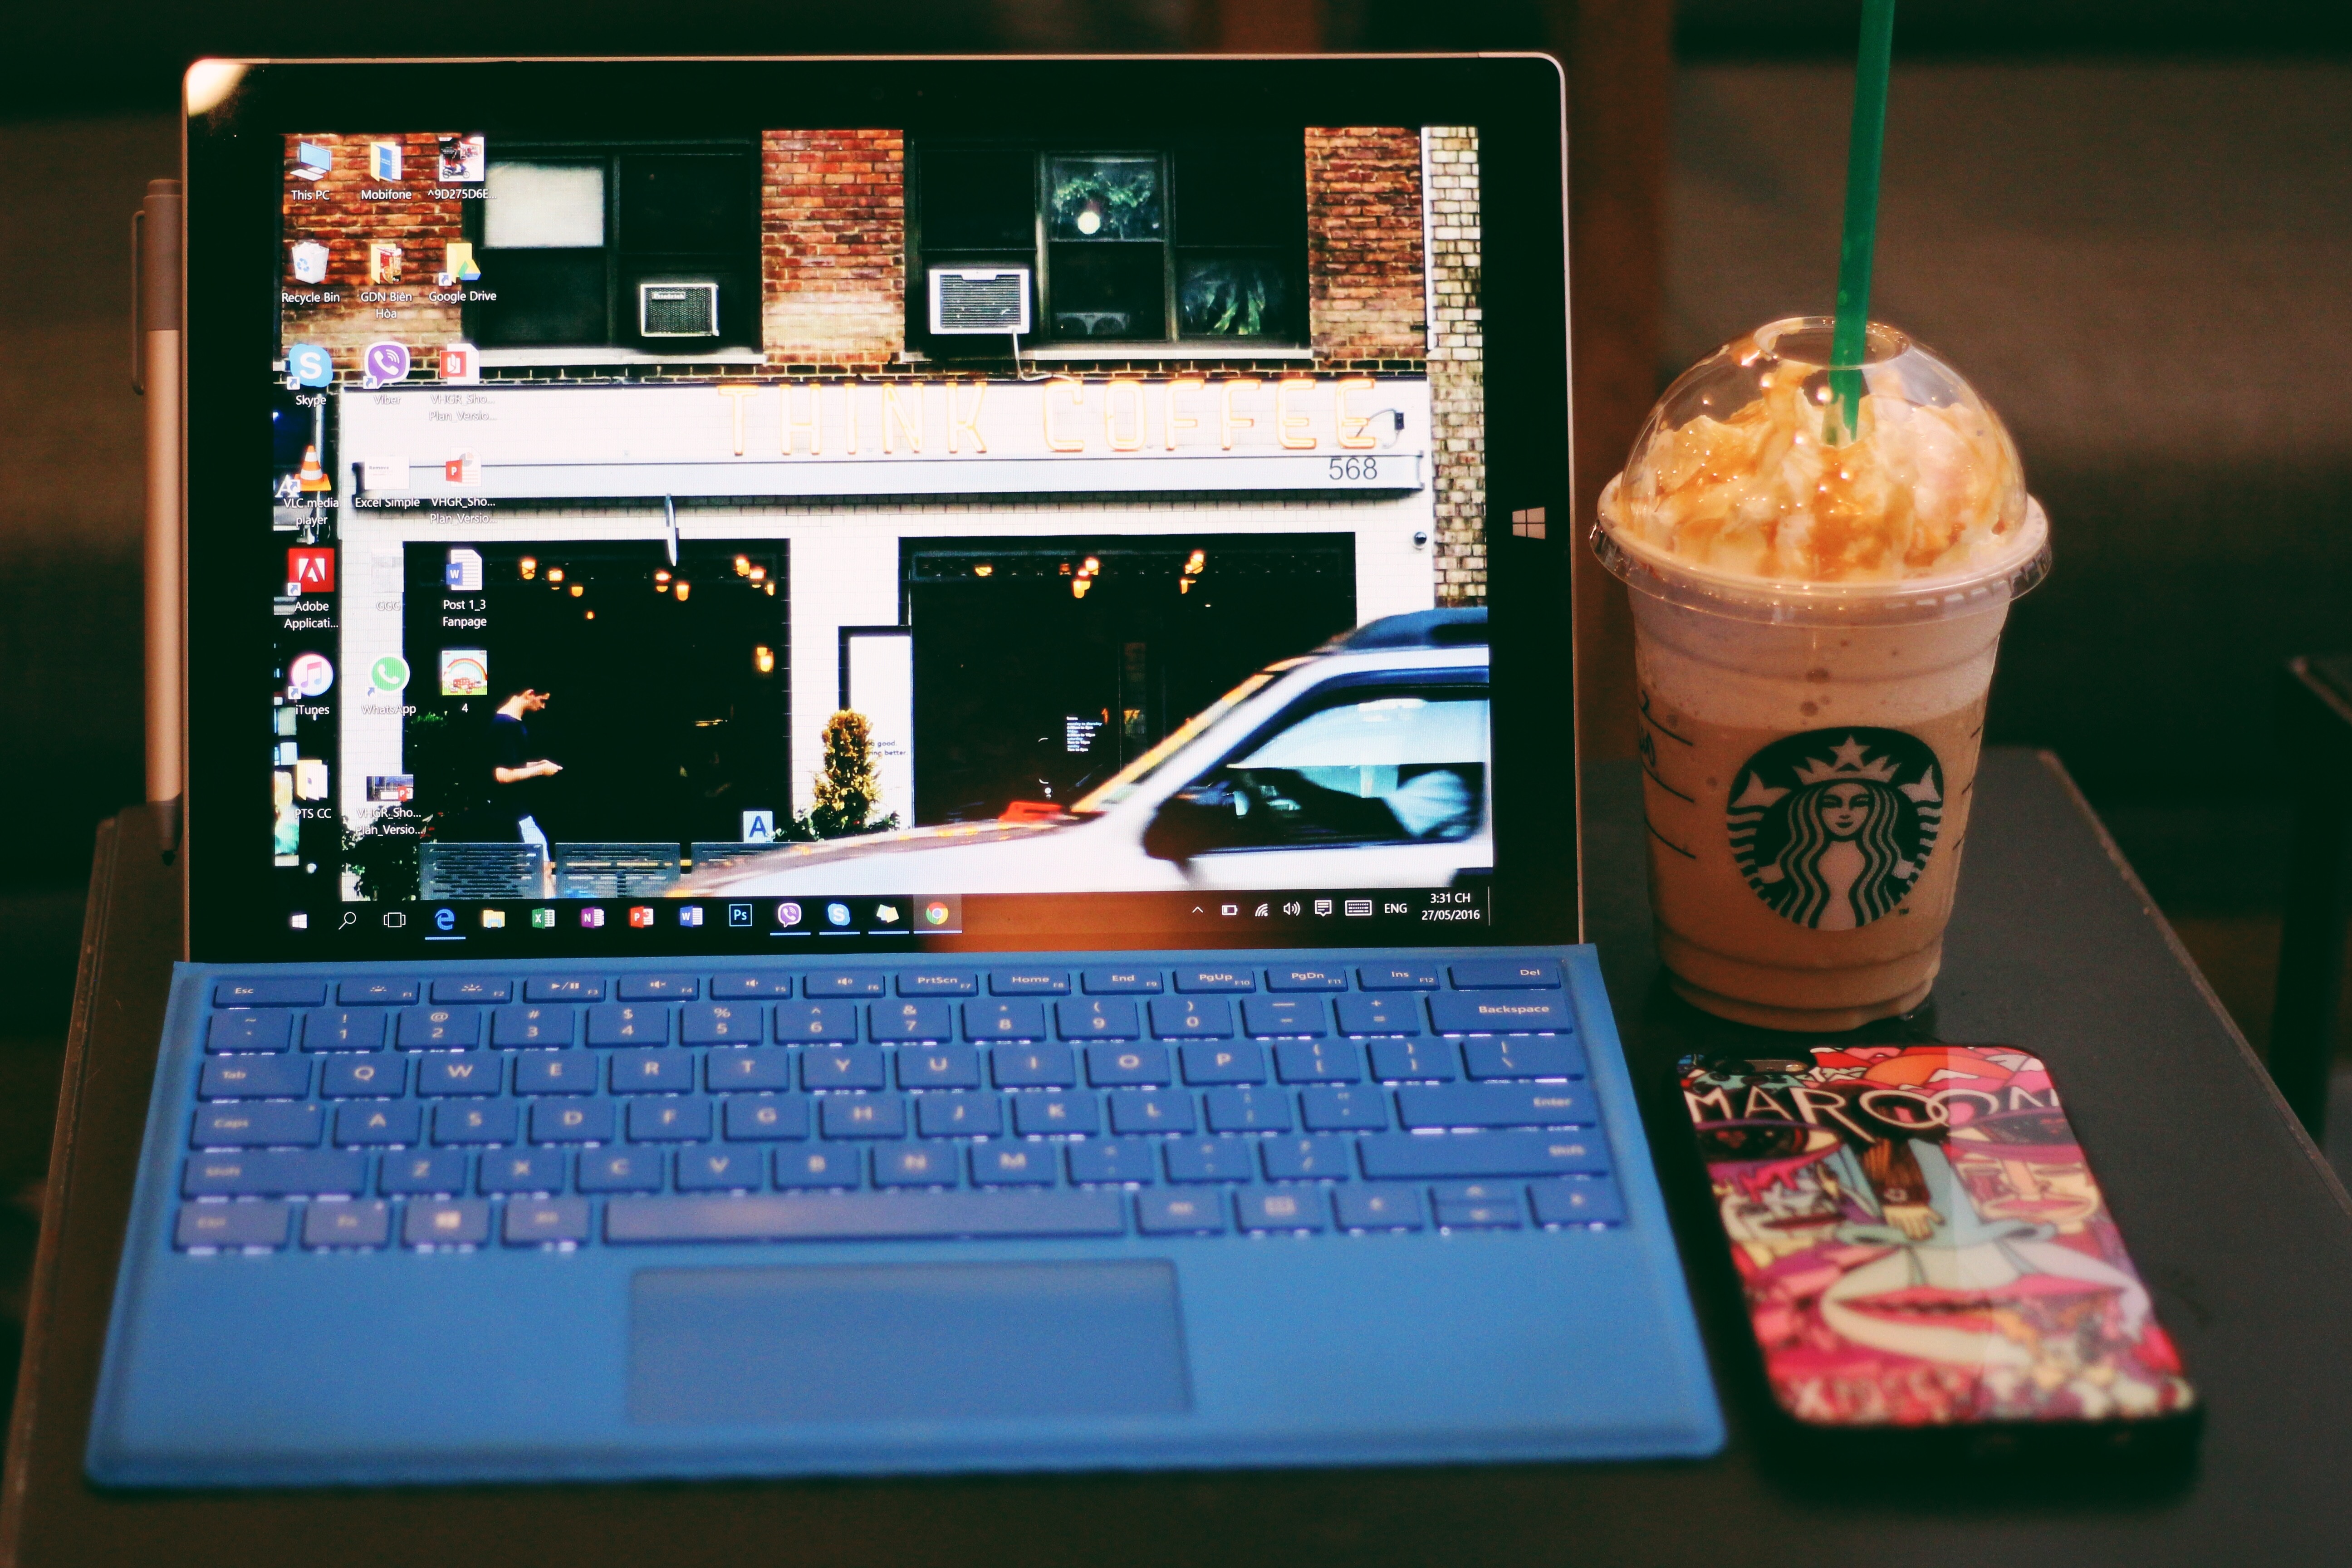
technology, gadget, games